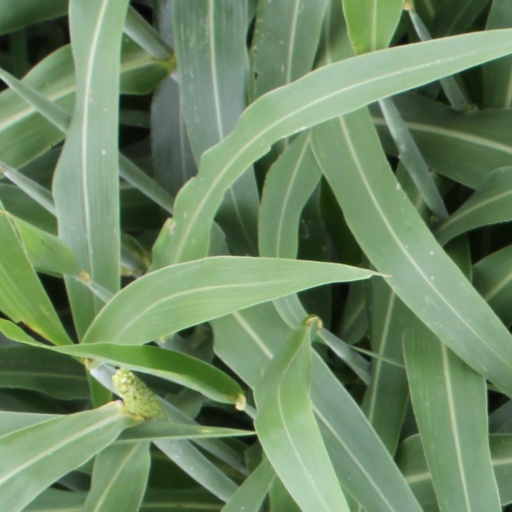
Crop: sorghum